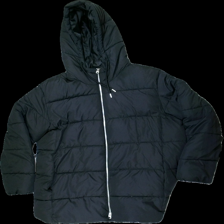
View: front
Type: Jacket
Category: Ladies
Brand: Not in the list
Brand text on label: xlnt
Colors: Black
Material: 100% polyester
Cut: Regular
Size: XL
Season: Winter
Stains: Minor
Damage: Stains inside pocket
Damage location: bottom left
Price range: <50
Recommended usage: Export
Description: Black winter jacket
Comment: Broken seam, stains inside pocket